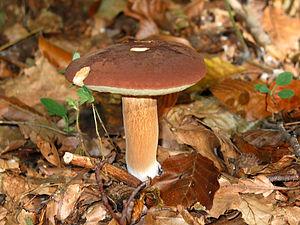
Bolet bai – Havré (Belgique), sous hêtres et de chênes. Italiano: Xerocomus badius - Havré (Belgio), sotto faggio e quercia
Cette page a pour objet de présenter un arbre phylogénétique des Opisthokonta, c'est-à-dire un cladogramme mettant en lumière les relations de parenté existant entre leurs différents groupes, telles que les dernières analyses reconnues les proposent. Ce n'est qu'une possibilité, et les principaux débats qui subsistent au sein de la communauté scientifique sont brièvement présentés ci-dessous, avant la bibliographie.
Cette page a pour objet de présenter un arbre phylogénétique des Basidiomycota, c'est-à-dire un cladogramme mettant en lumière les relations de parenté existant entre leurs différents groupes, telles que les dernières analyses reconnues les proposent. Ce n'est qu'une possibilité, et les principaux débats qui subsistent au sein de la communauté scientifique sont brièvement présentés ci-dessous, avant la bibliographie.
Cet article contient une liste des espèces de champignon du genre Boletus.